Varese

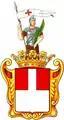
The coat of arms of Varese

The coat of arms of the City of Varese dates back to around 1347. On the wooden cover of the double copy of the Burgi et Castellatiae de Varisio Statutes, preserved in the municipal archive, the oldest example of a civic coat of arms is depicted: "silver Samnite shield. with two corners of red, right and left on the head; all around closed by a black band". The effigy of San Vittore has no crown. It is probably in the sixteenth century - as the Varese historian Luigi Borri believes in his work Documenti Varesini of 1891 - that the shield was surmounted by the marquis crown and the effigy of St. Victor, patron saint of the city.